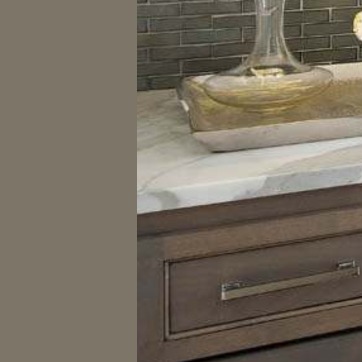
Material: polishedstone